National Intercollegiate Band

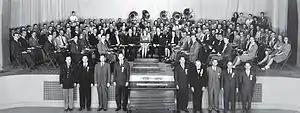
The first National Intercollegiate Band, 1947

Grand First Vice-President William A. Scroggs, founder of the fraternity, conducted the band in their first piece, "Semper Fidelis". Max A. Mitchell, Grand Second Vice-President, conducted Leonard Smith's "Spanish Caprice", a piece for band and solo cornet. Bohumil Makovsky, Past Grand President and Chairman of the Board of Trustees, conducted his march, "Kappa Kappa Psi", and F. Lee Bowling conducted J. DeForest Cline's "Kappa Kappa Psi" march. The 1947 NIB was recognized as the first-ever intercollegiate band assembled with a national scope in the United States. Since 1947, the fraternity has presented the F. Lee Bowling Participation Award to the college or university who has had the most students participate in the National Intercollegiate Band, regardless of membership in Kappa Kappa Psi or Tau Beta Sigma. In the case of a tie, multiple awards are presented.